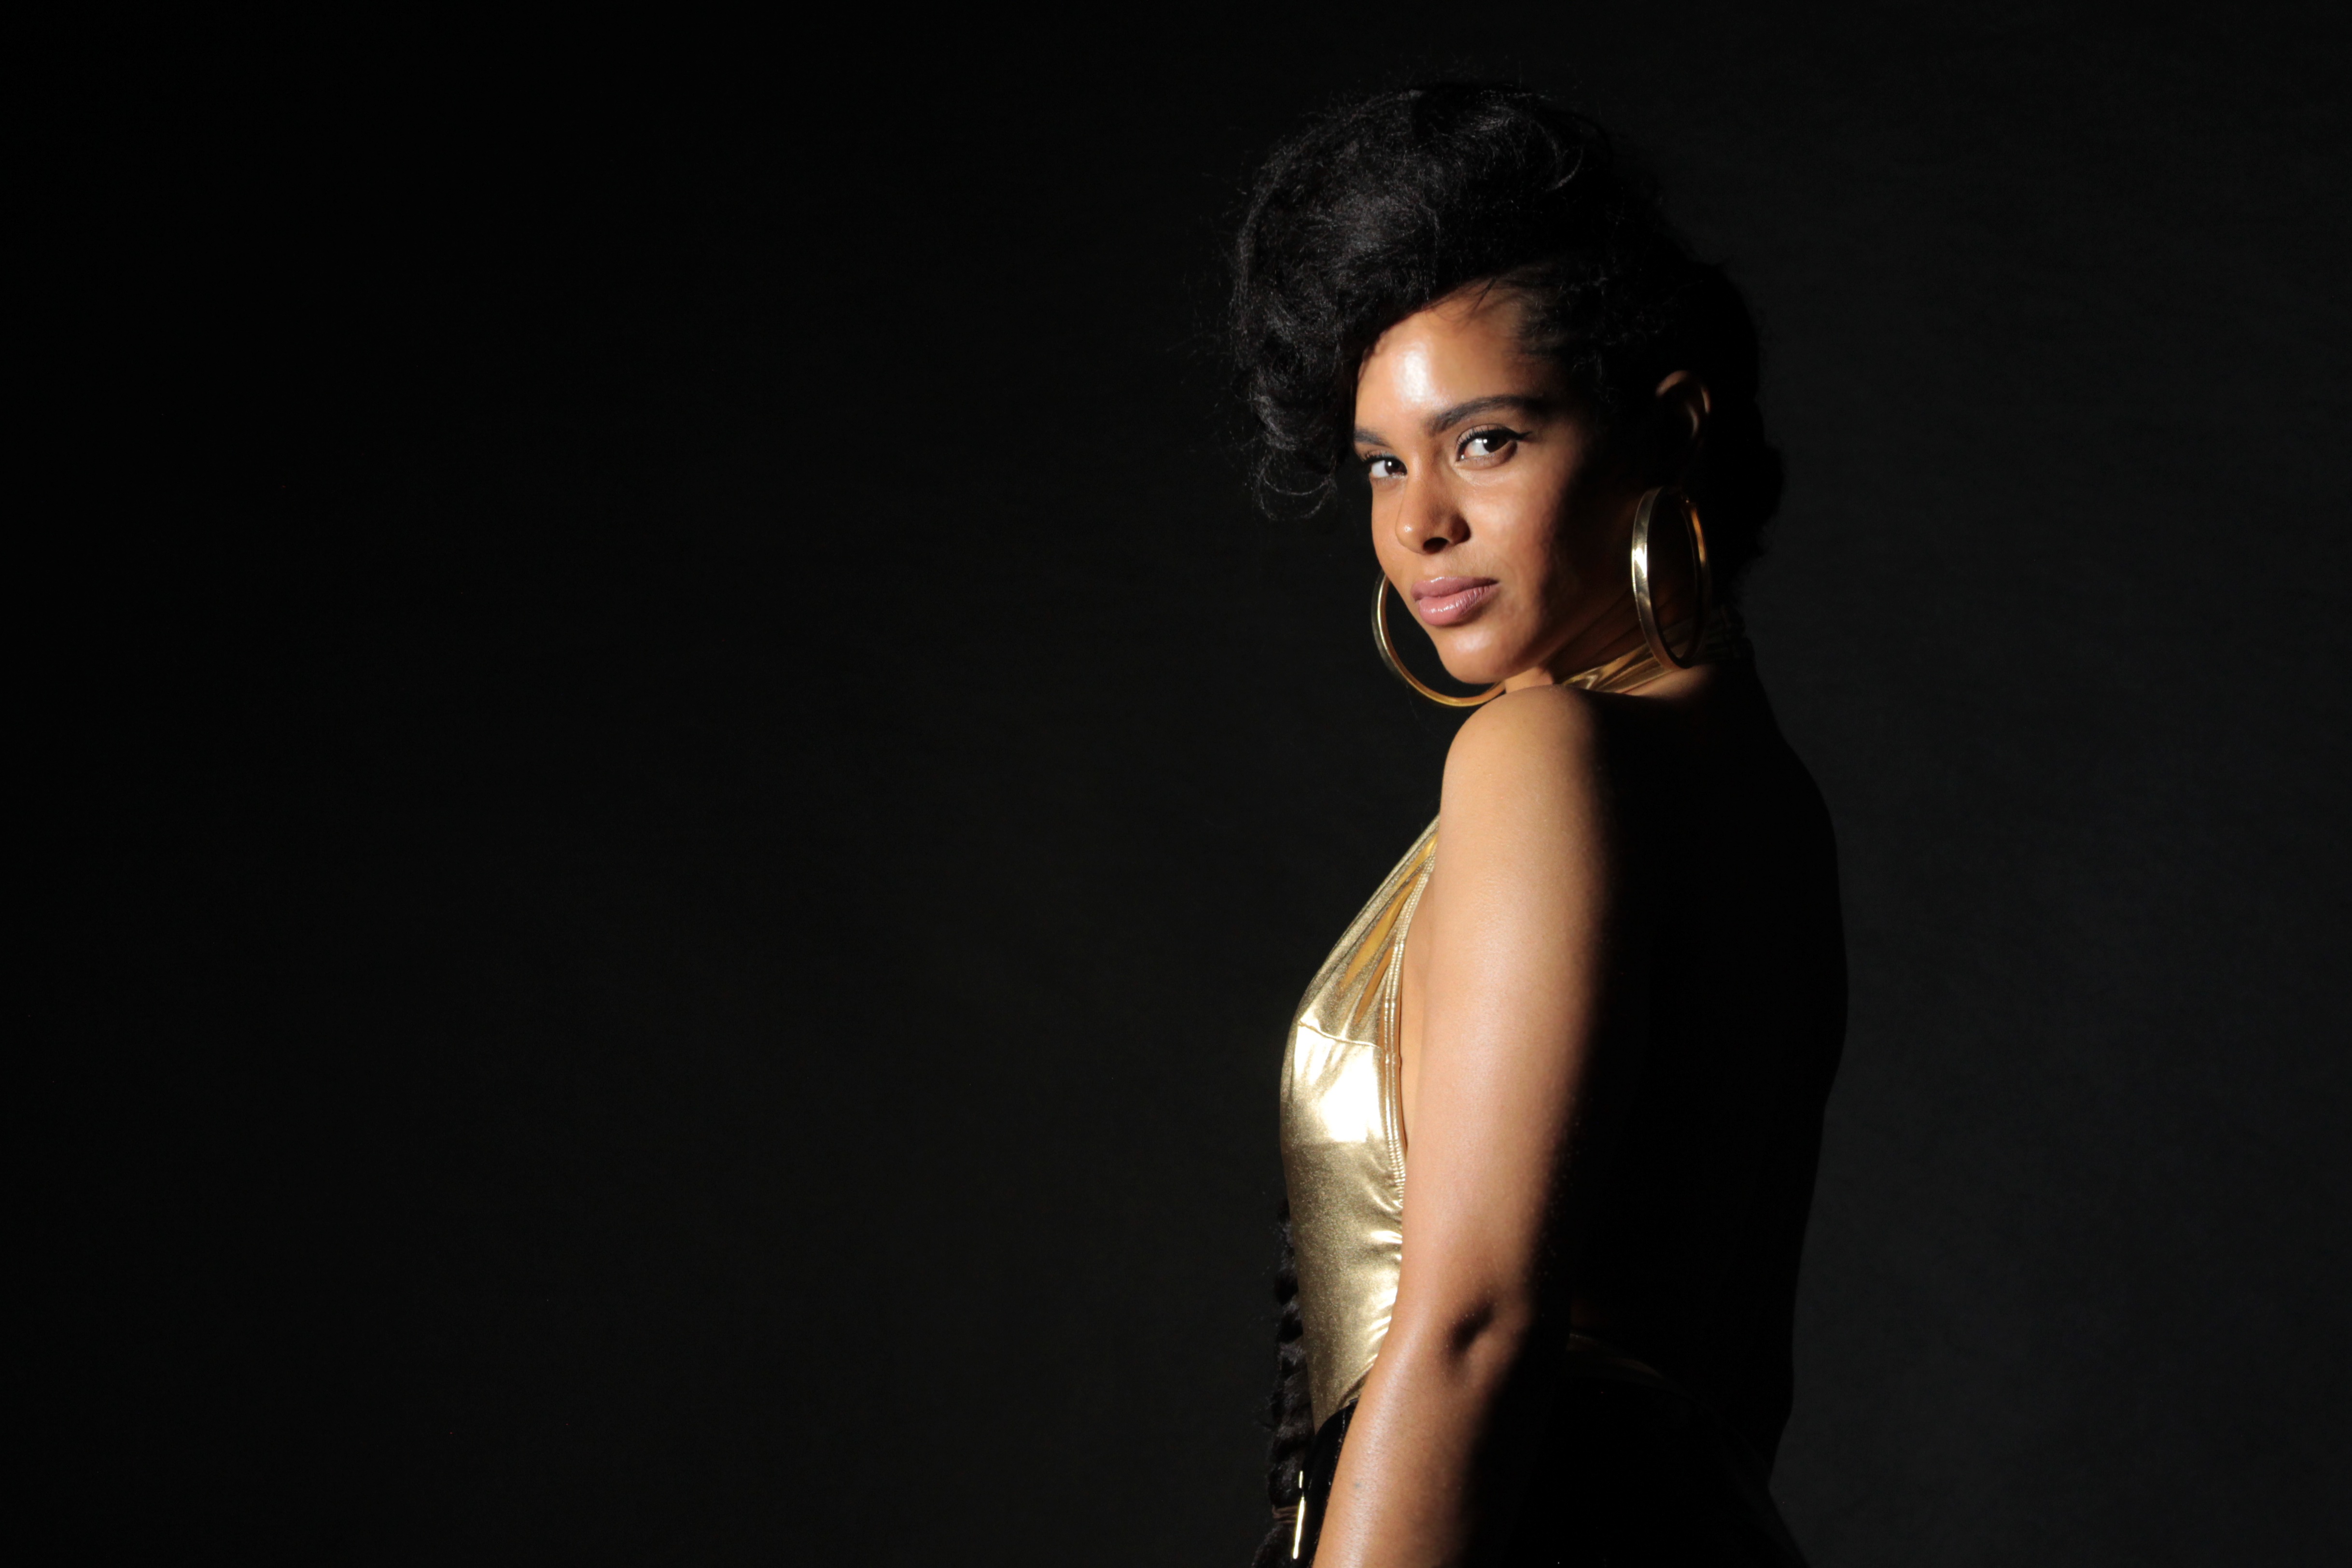
photography, singer, model, darkness, fashion, black, hairstyle, beauty, photo shoot